Thomas Levett-Prinsep

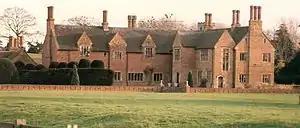
Croxall Hall, inherited by Thomas Levett-Prinsep from his uncle Thomas Prinsep

Croxall Hall is located southwest of Burton-on-Trent. The Curzon family held it for 15 consecutive generations. Mary Curzon, the heiress of the Curzon family and governess to the Royal Family, married Sir Edward Sackville, 4th Earl of Dorset.